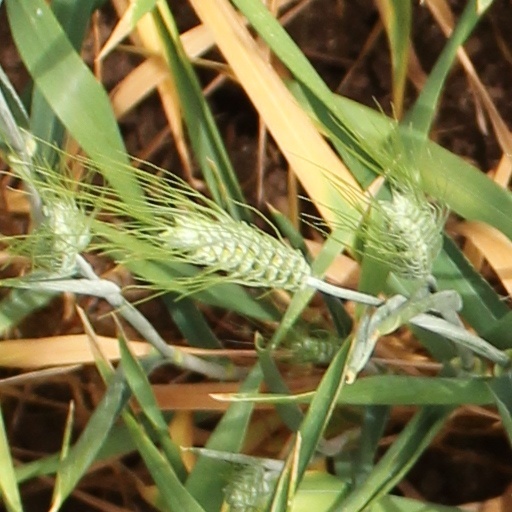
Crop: wheat